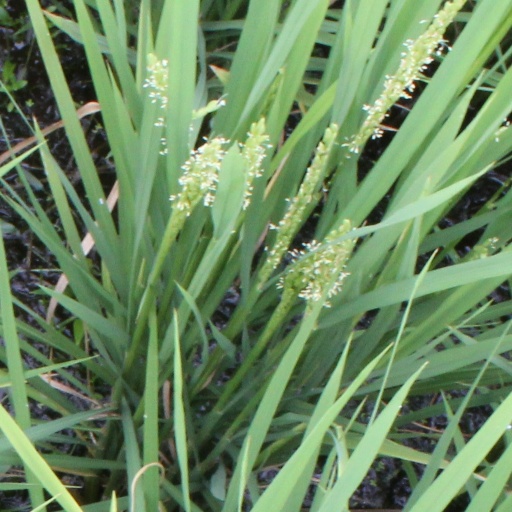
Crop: rice